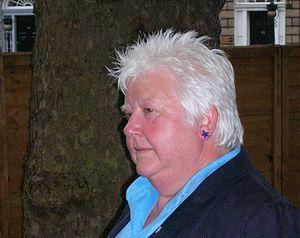
Val McDermid, née le 4 juin 1955 à Kirkcaldy, en Écosse, est une écrivaine écossaise, auteur principalement de romans policiers.